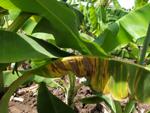
Label: segatoka